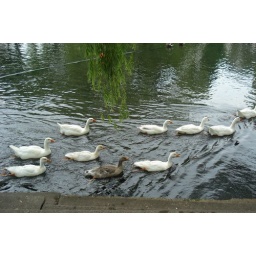
Geese at Toronto Island by swan boat rides